Let's Eat (TV series)

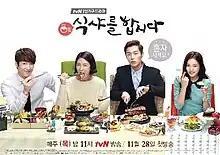
Promotional poster

Let's Eat is a 2013 South Korean television series starring Lee Soo-kyung, Yoon Doo-joon, Shim Hyung-tak and Yoon So-hee. It aired on tvN from November 28, 2013 to March 13, 2014 for 16 episodes. The series is about four single people who are brought together by their love of food.